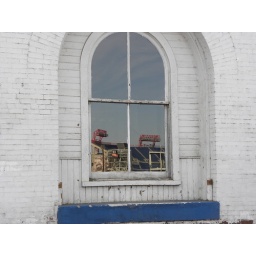
reflection of the TN Titans stadium in the ACME Feed Store window across the river